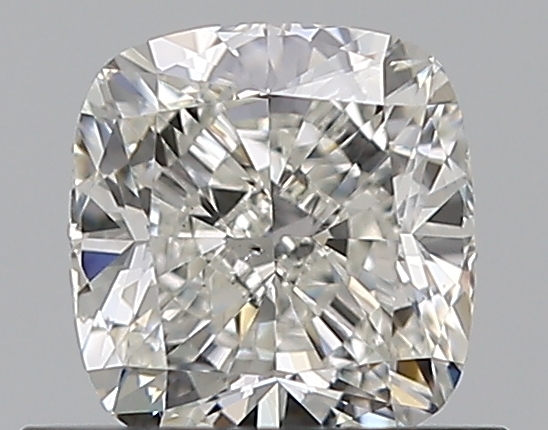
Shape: cushion
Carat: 0.72
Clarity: VS2
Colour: H
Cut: EX
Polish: EX
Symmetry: VG
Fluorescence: M
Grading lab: GIA
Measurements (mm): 5.09 x 4.85 x 3.37